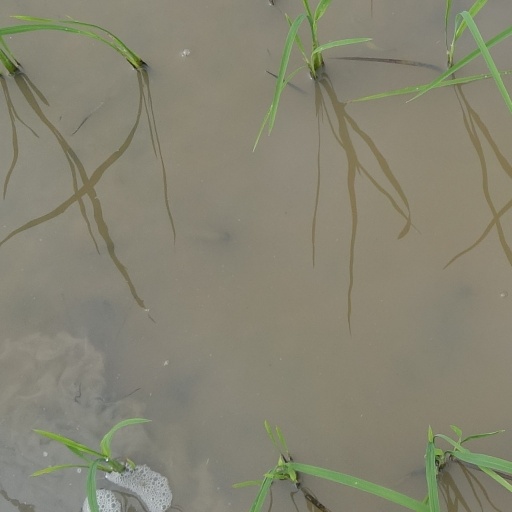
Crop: rice